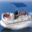
Label: ship